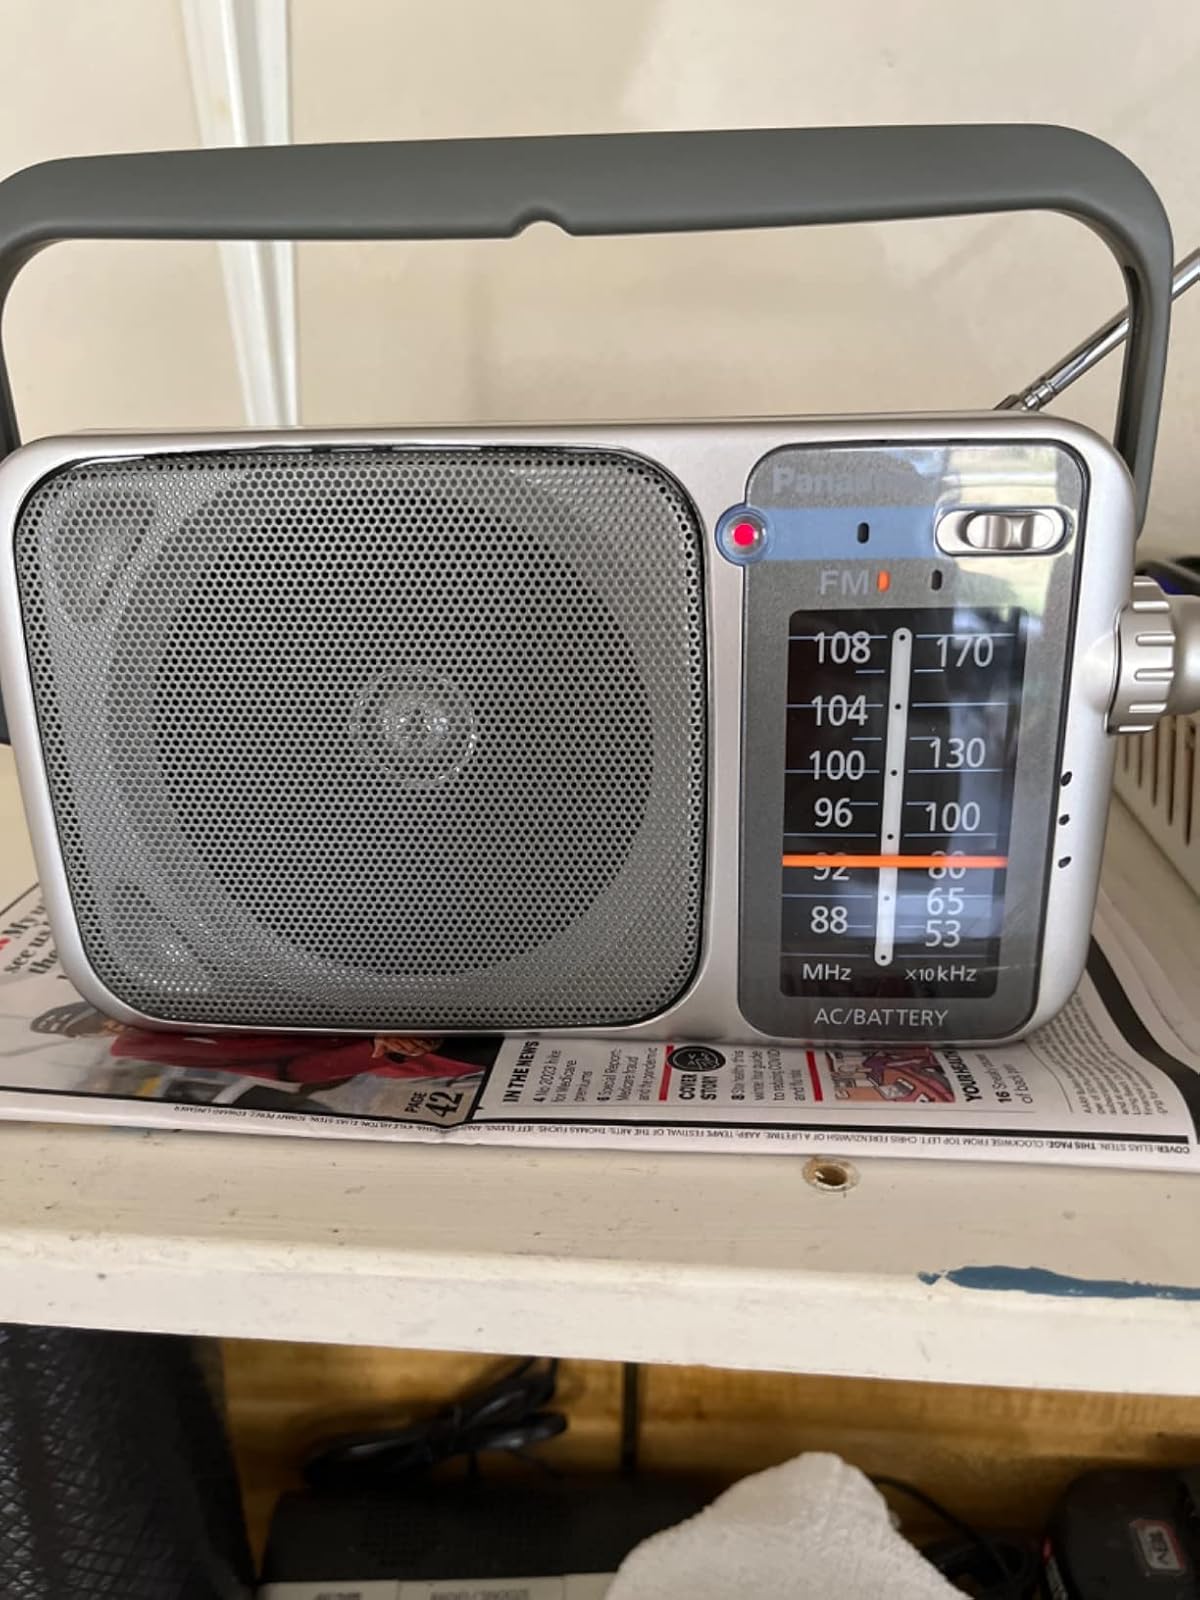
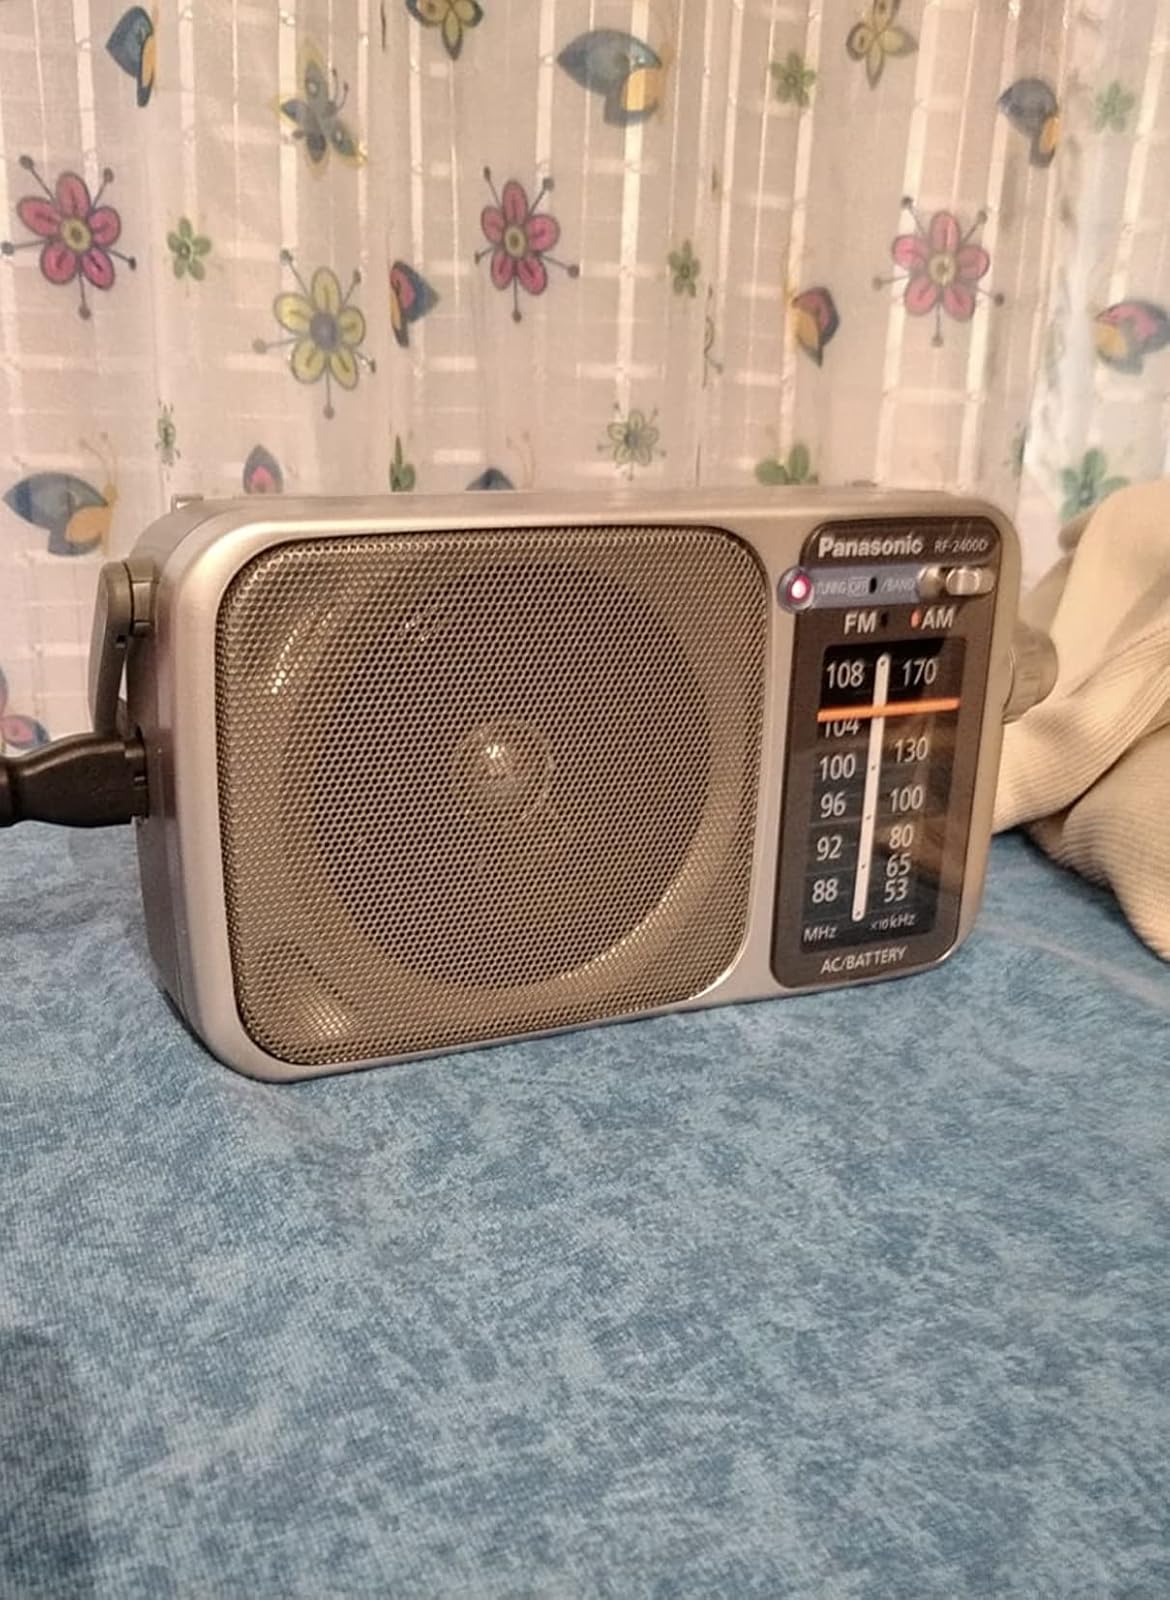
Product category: radio
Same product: yes